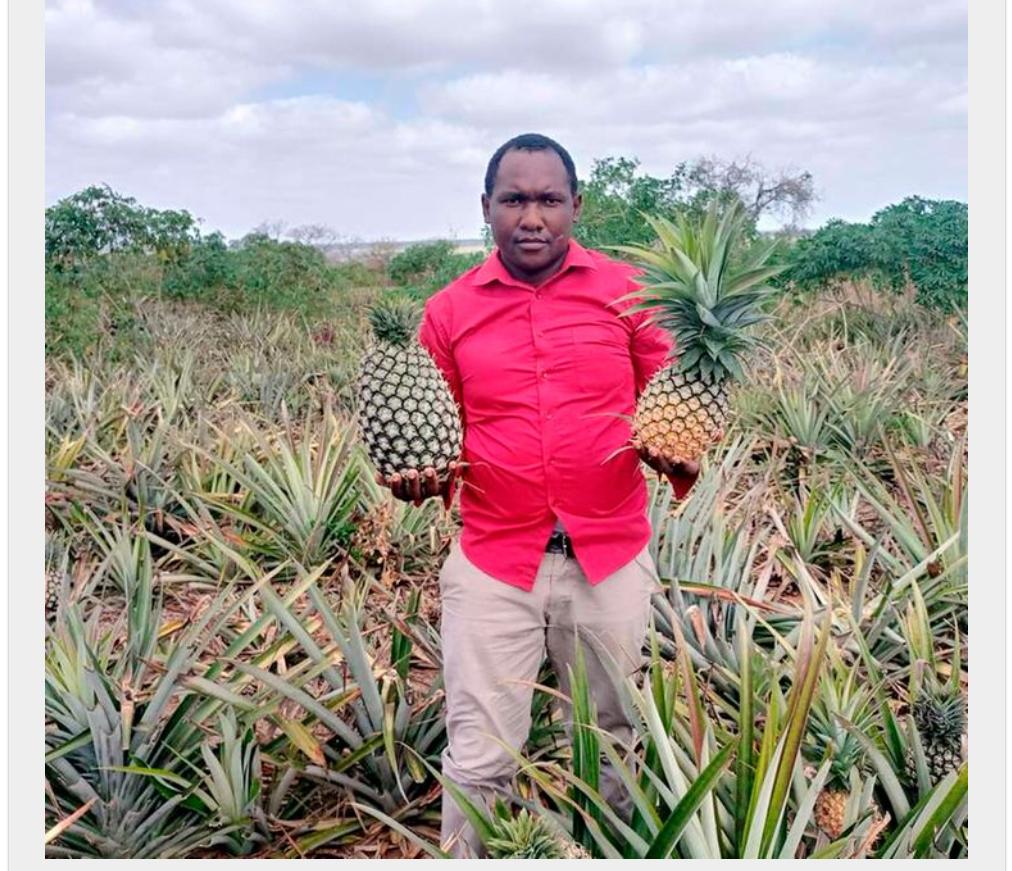
Mkulima wa jinsia ya kiume akiwa shambani akiwa ameshikilia mazao ya mavuno katika mikono yake ambayo hufahamika kwa jina la mananasi, mananasi ni mazao ambayo hutumika kama matunda kwa ajili ya binadamu.